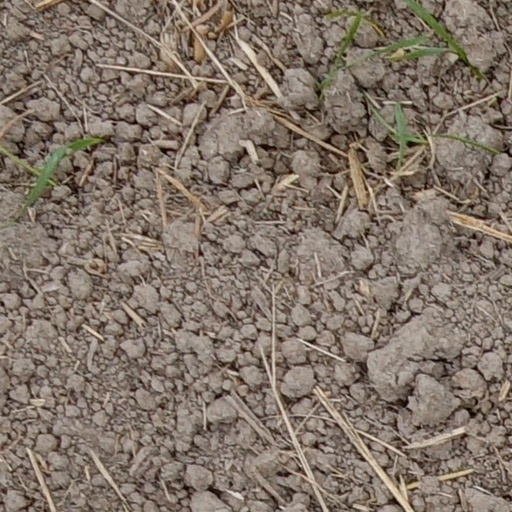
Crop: wheat